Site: brandenburg
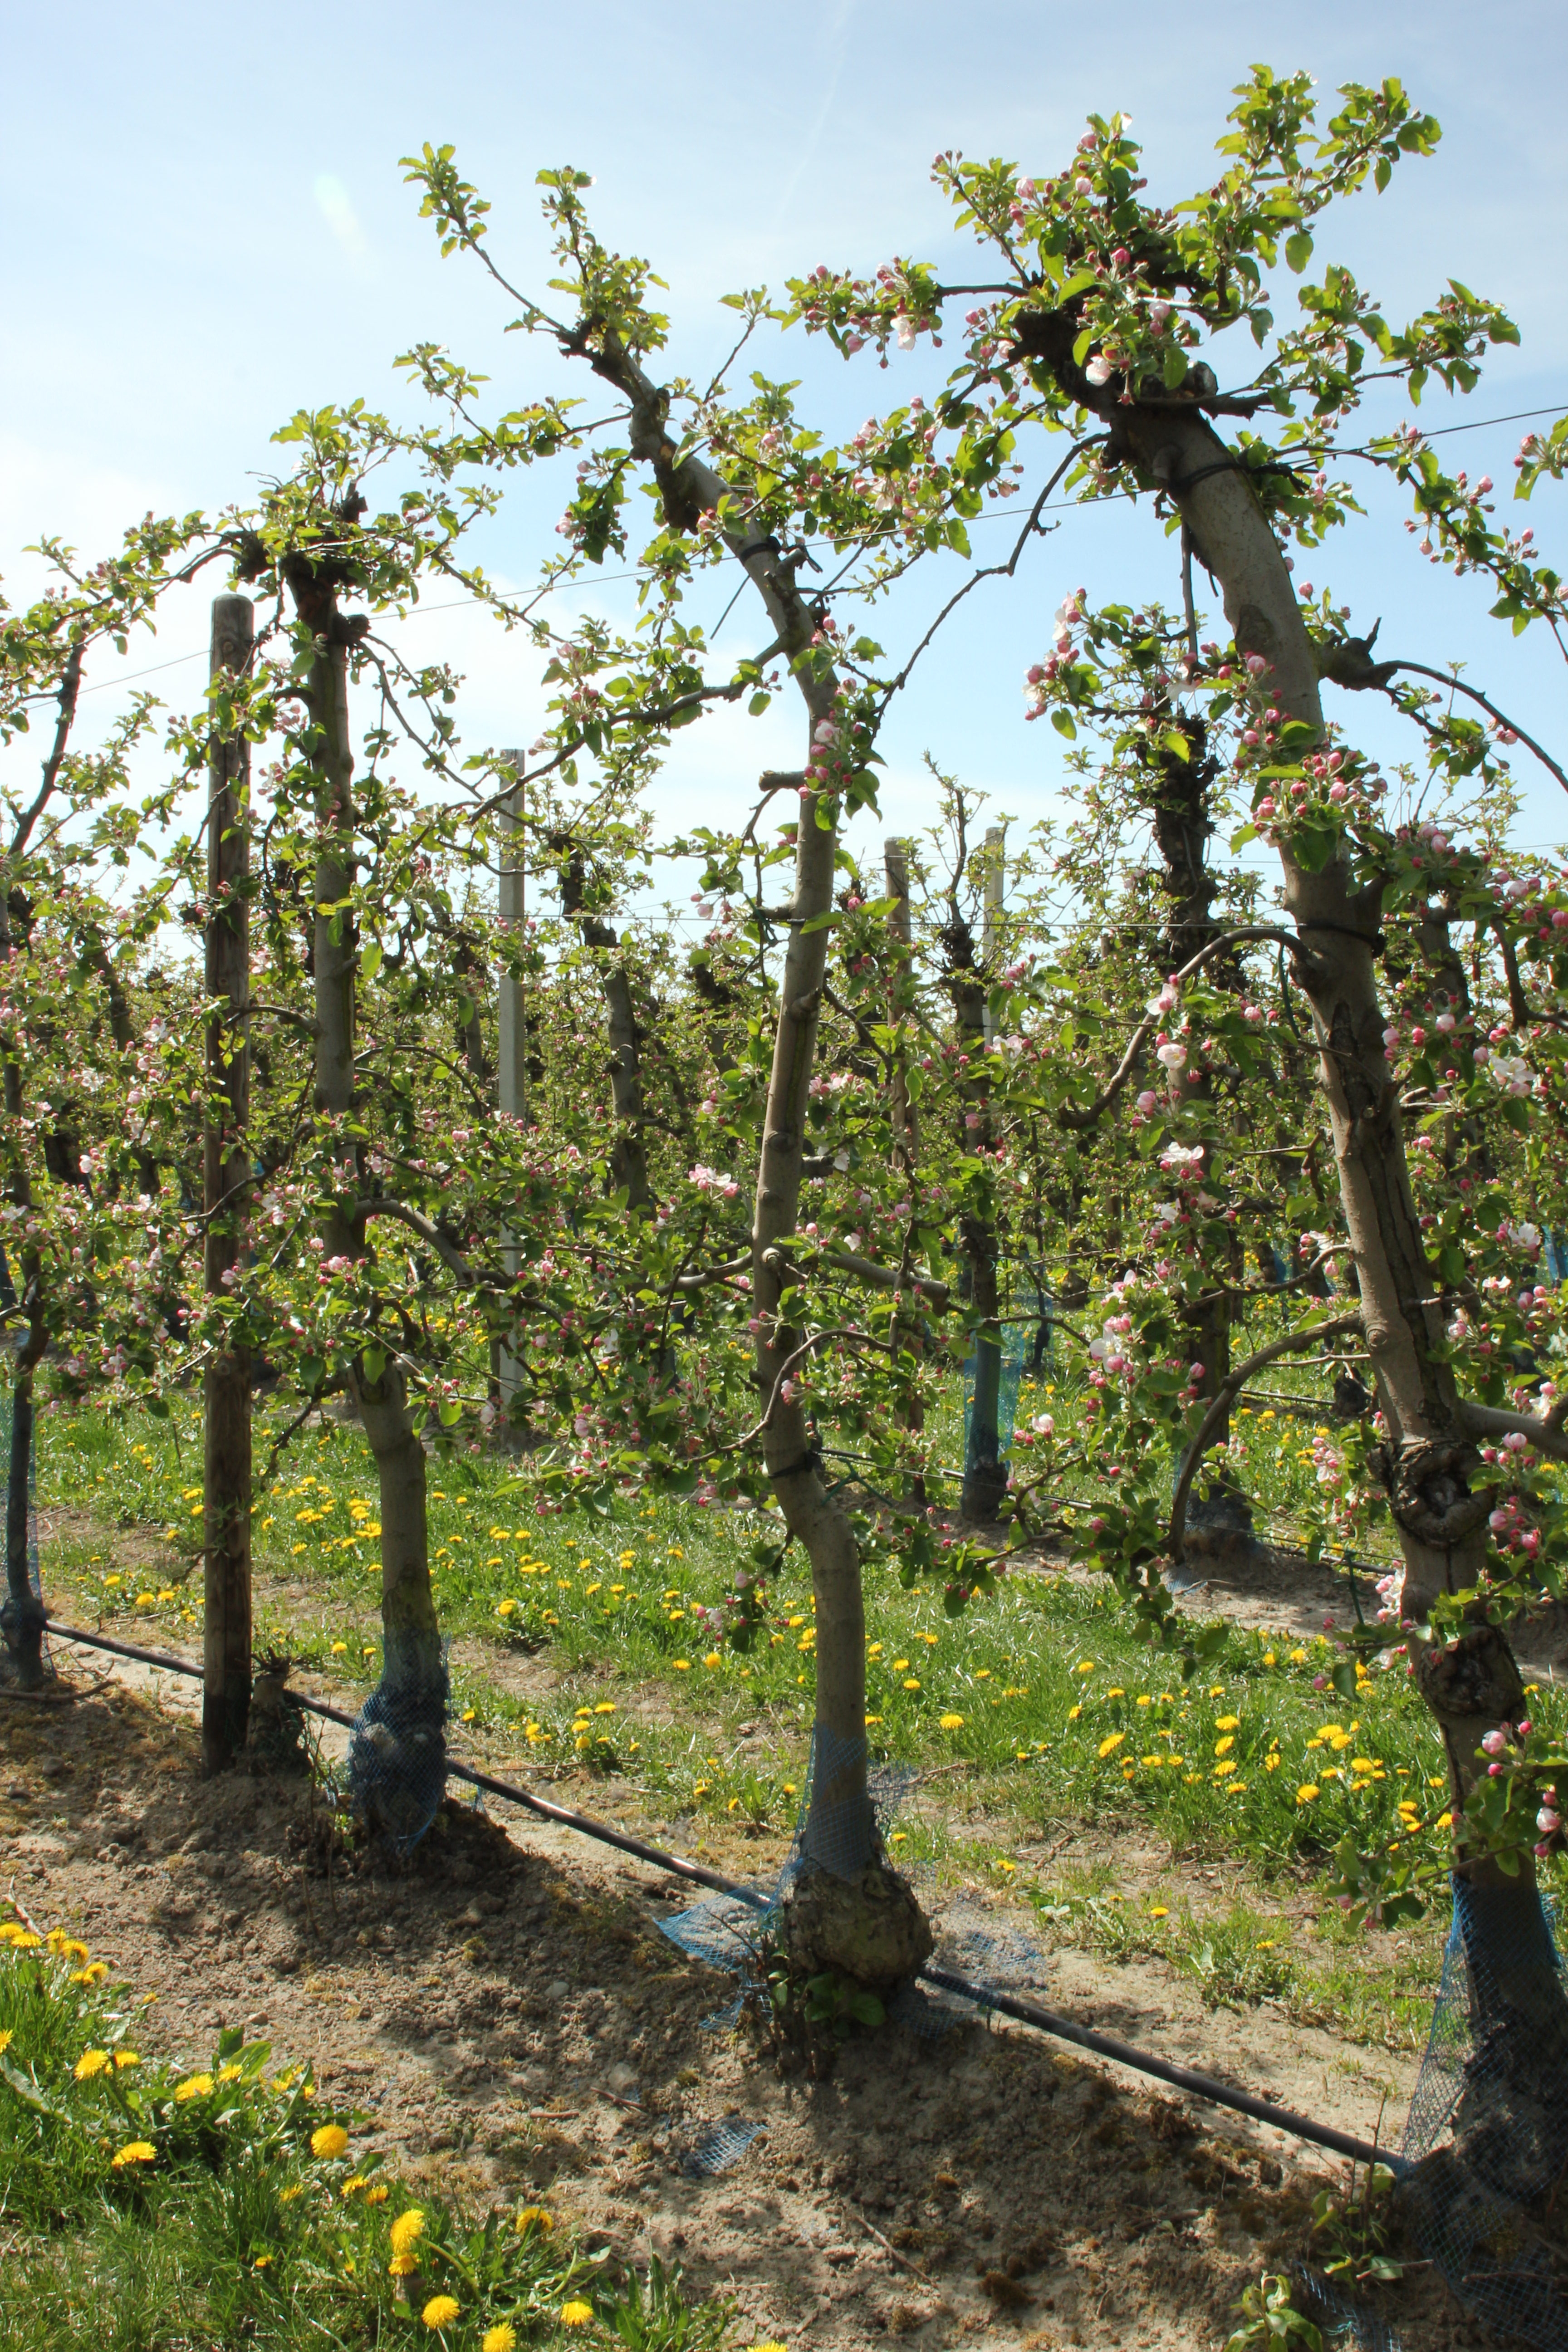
Growth stage (BBCH 57): Inflorescence emergence